Molecular graphics

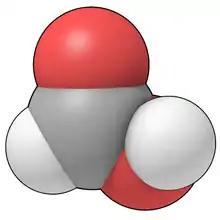
Space-filling model of formic acid. Hydrogen is white, carbon is black, and oxygen is red.

In the ball-and-stick model, atoms are drawn as small sphered connected by rods representing the chemical bonds between them.